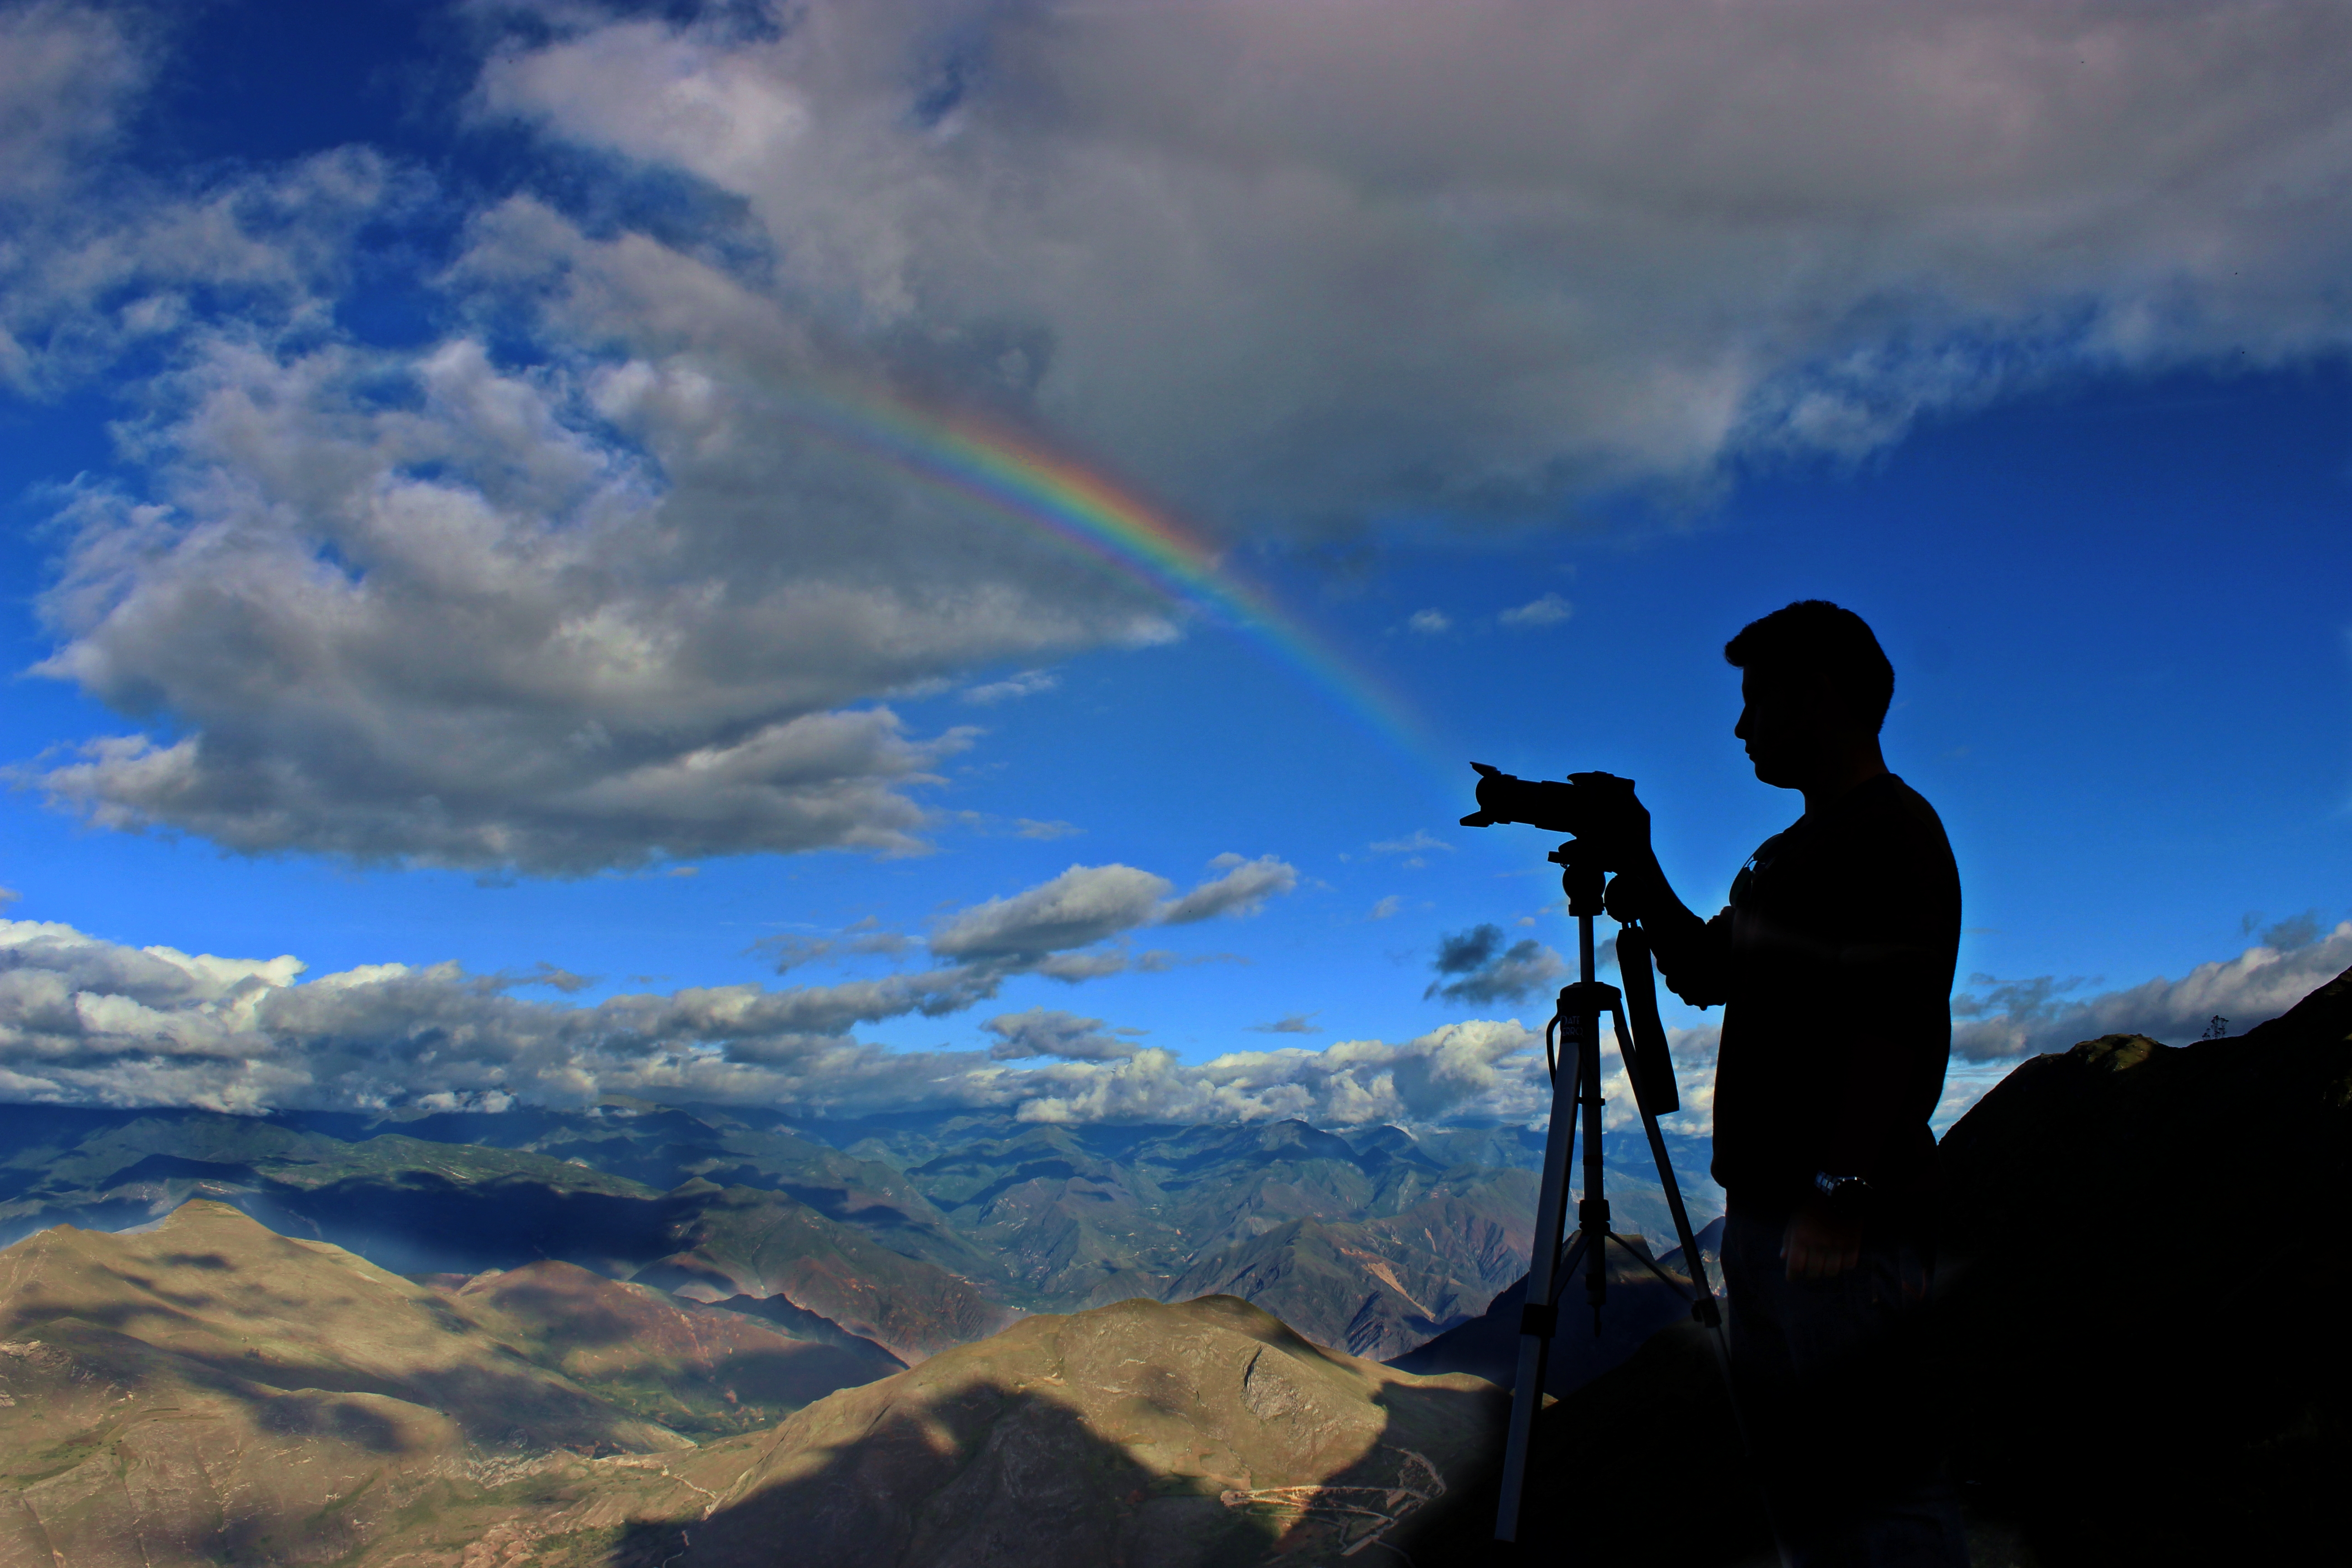
silhouette, person, mountain, cloud, sky, camera, photographer, sunlight, hill, adventure, wind, mountain range, dslr, blue, extreme sport, paragliding, summit, mountaineering, clouds, rainbow, sports, mountains, alps, air sports, meteorological phenomenon, atmosphere of earth, mountainous landforms